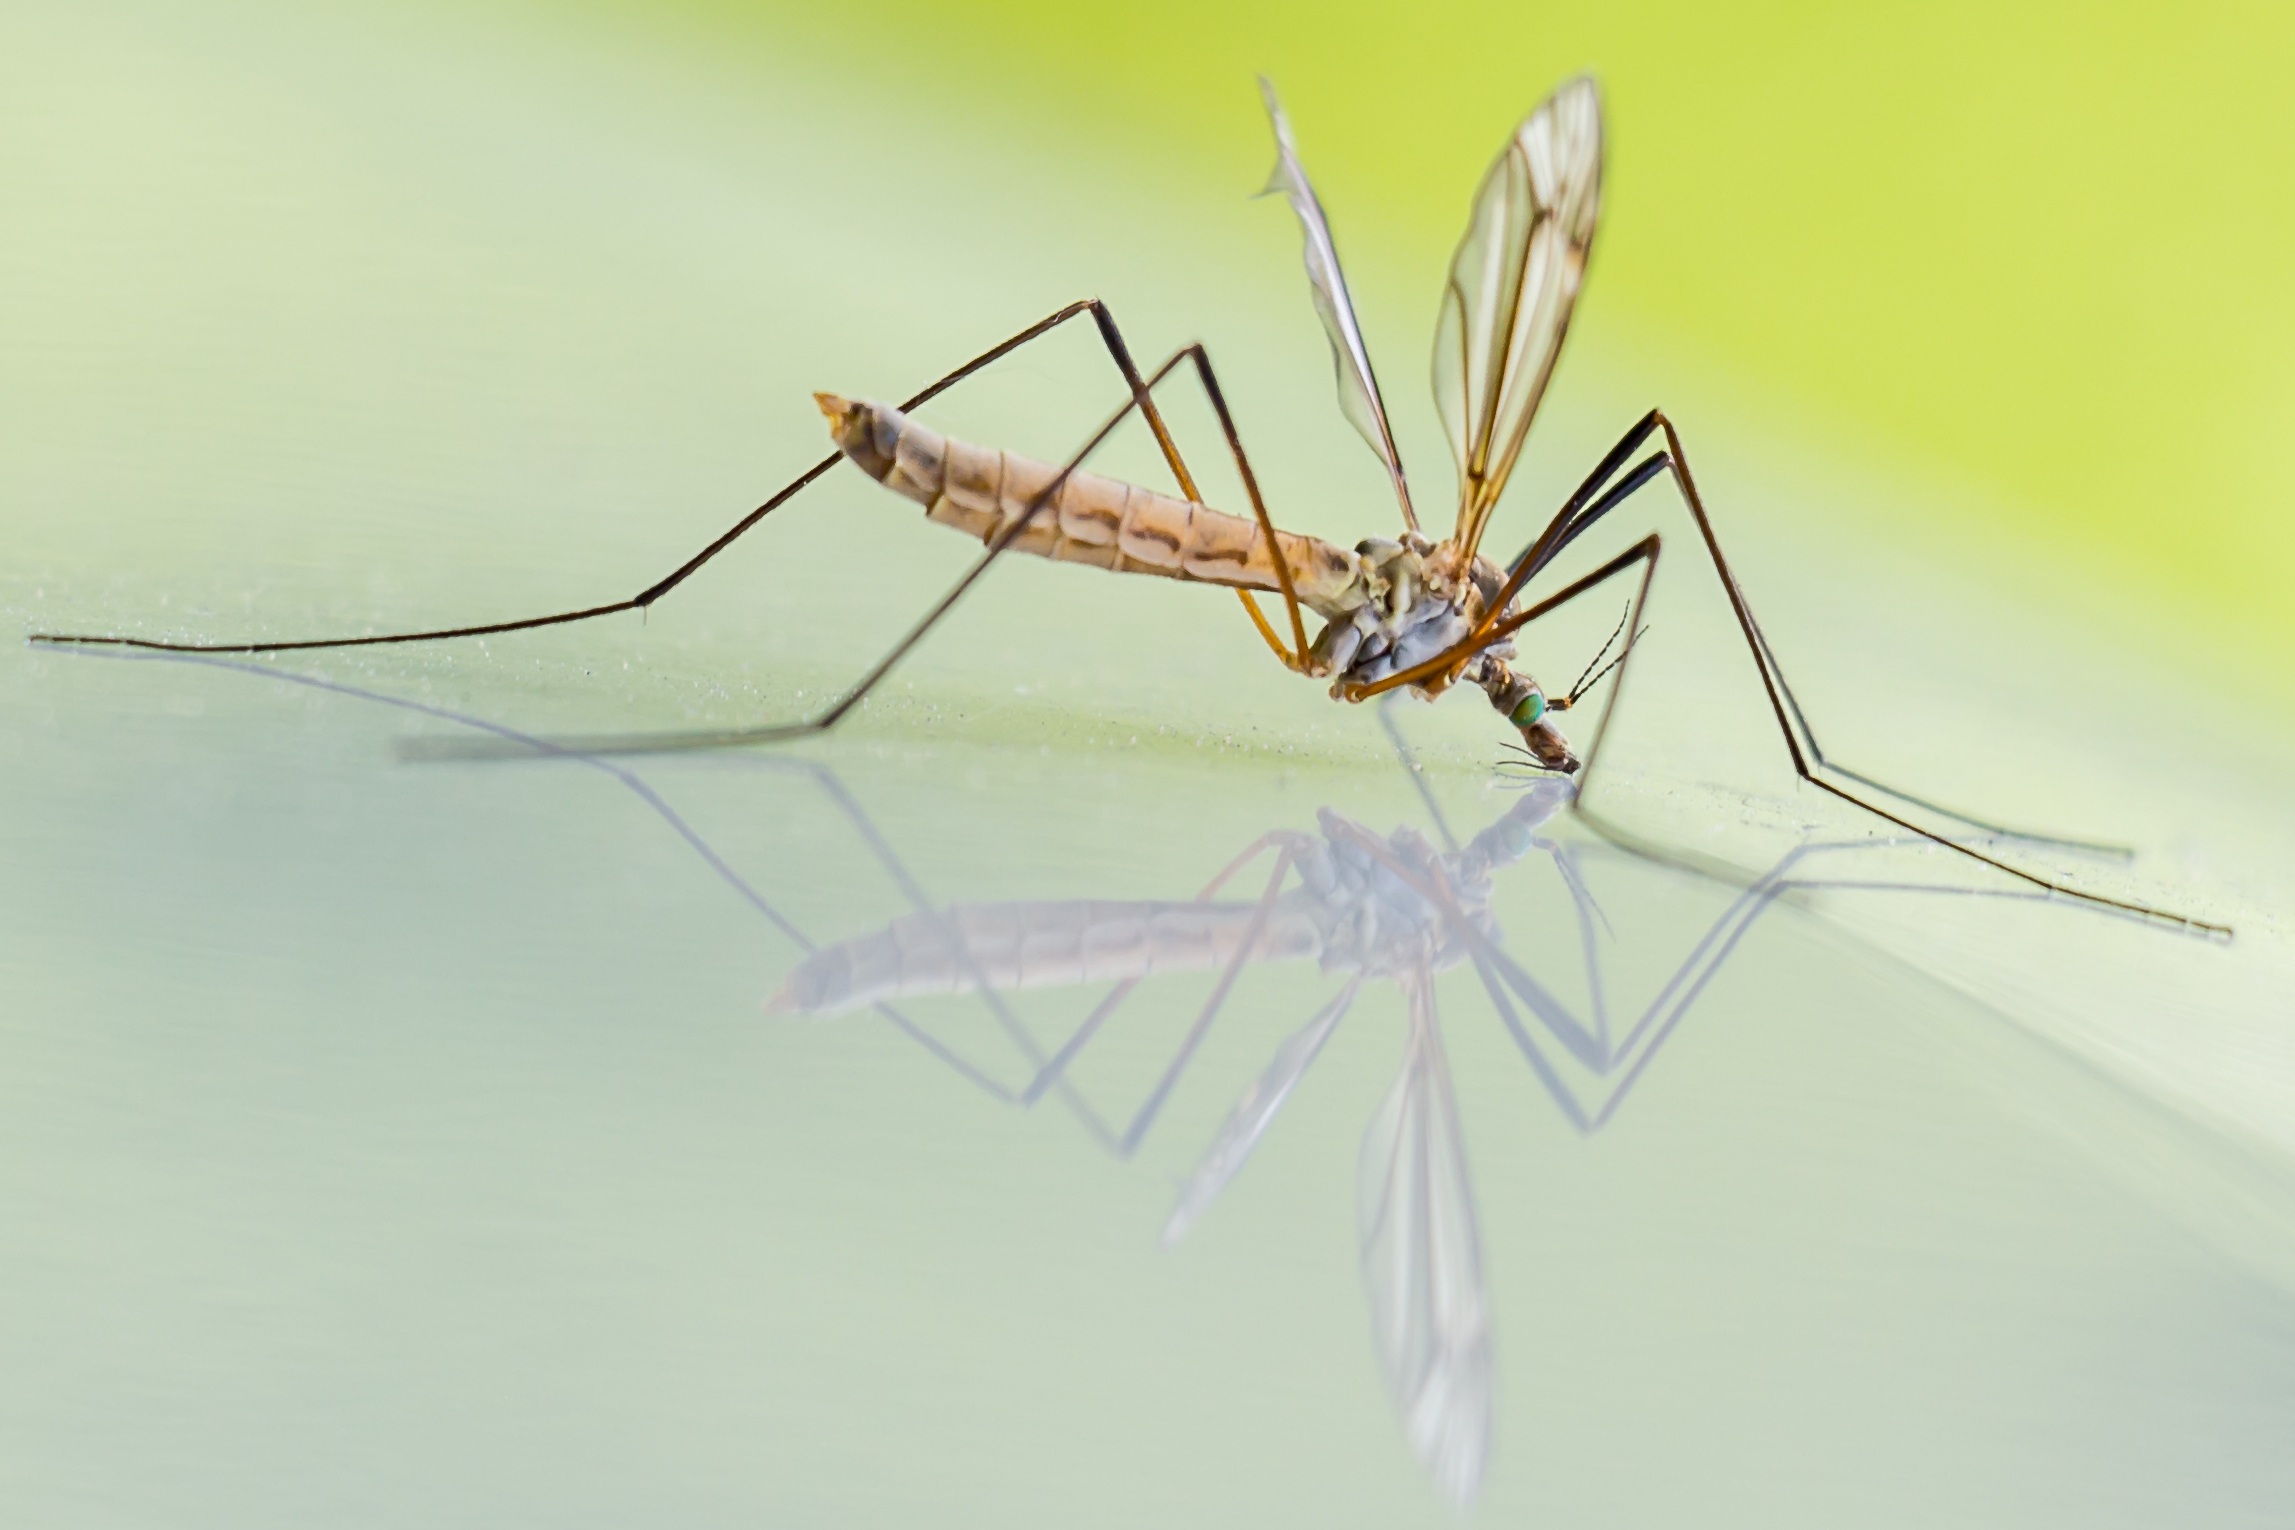
nature, forest, wing, fly, summer, line, green, insect, macro, brown, fauna, invertebrate, twig, spider, mosquito, macro photography, arthropod, schnake, riesenschnake, langbein mosquitoes, vermin